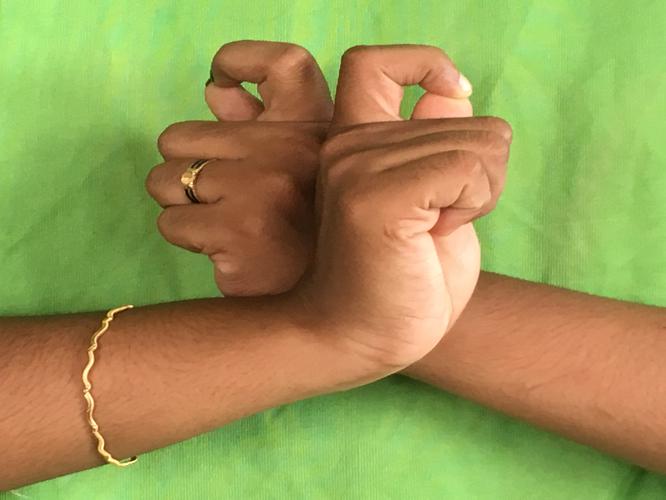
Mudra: Berunda
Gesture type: double_hand